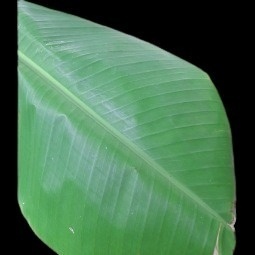
Label: Calcium